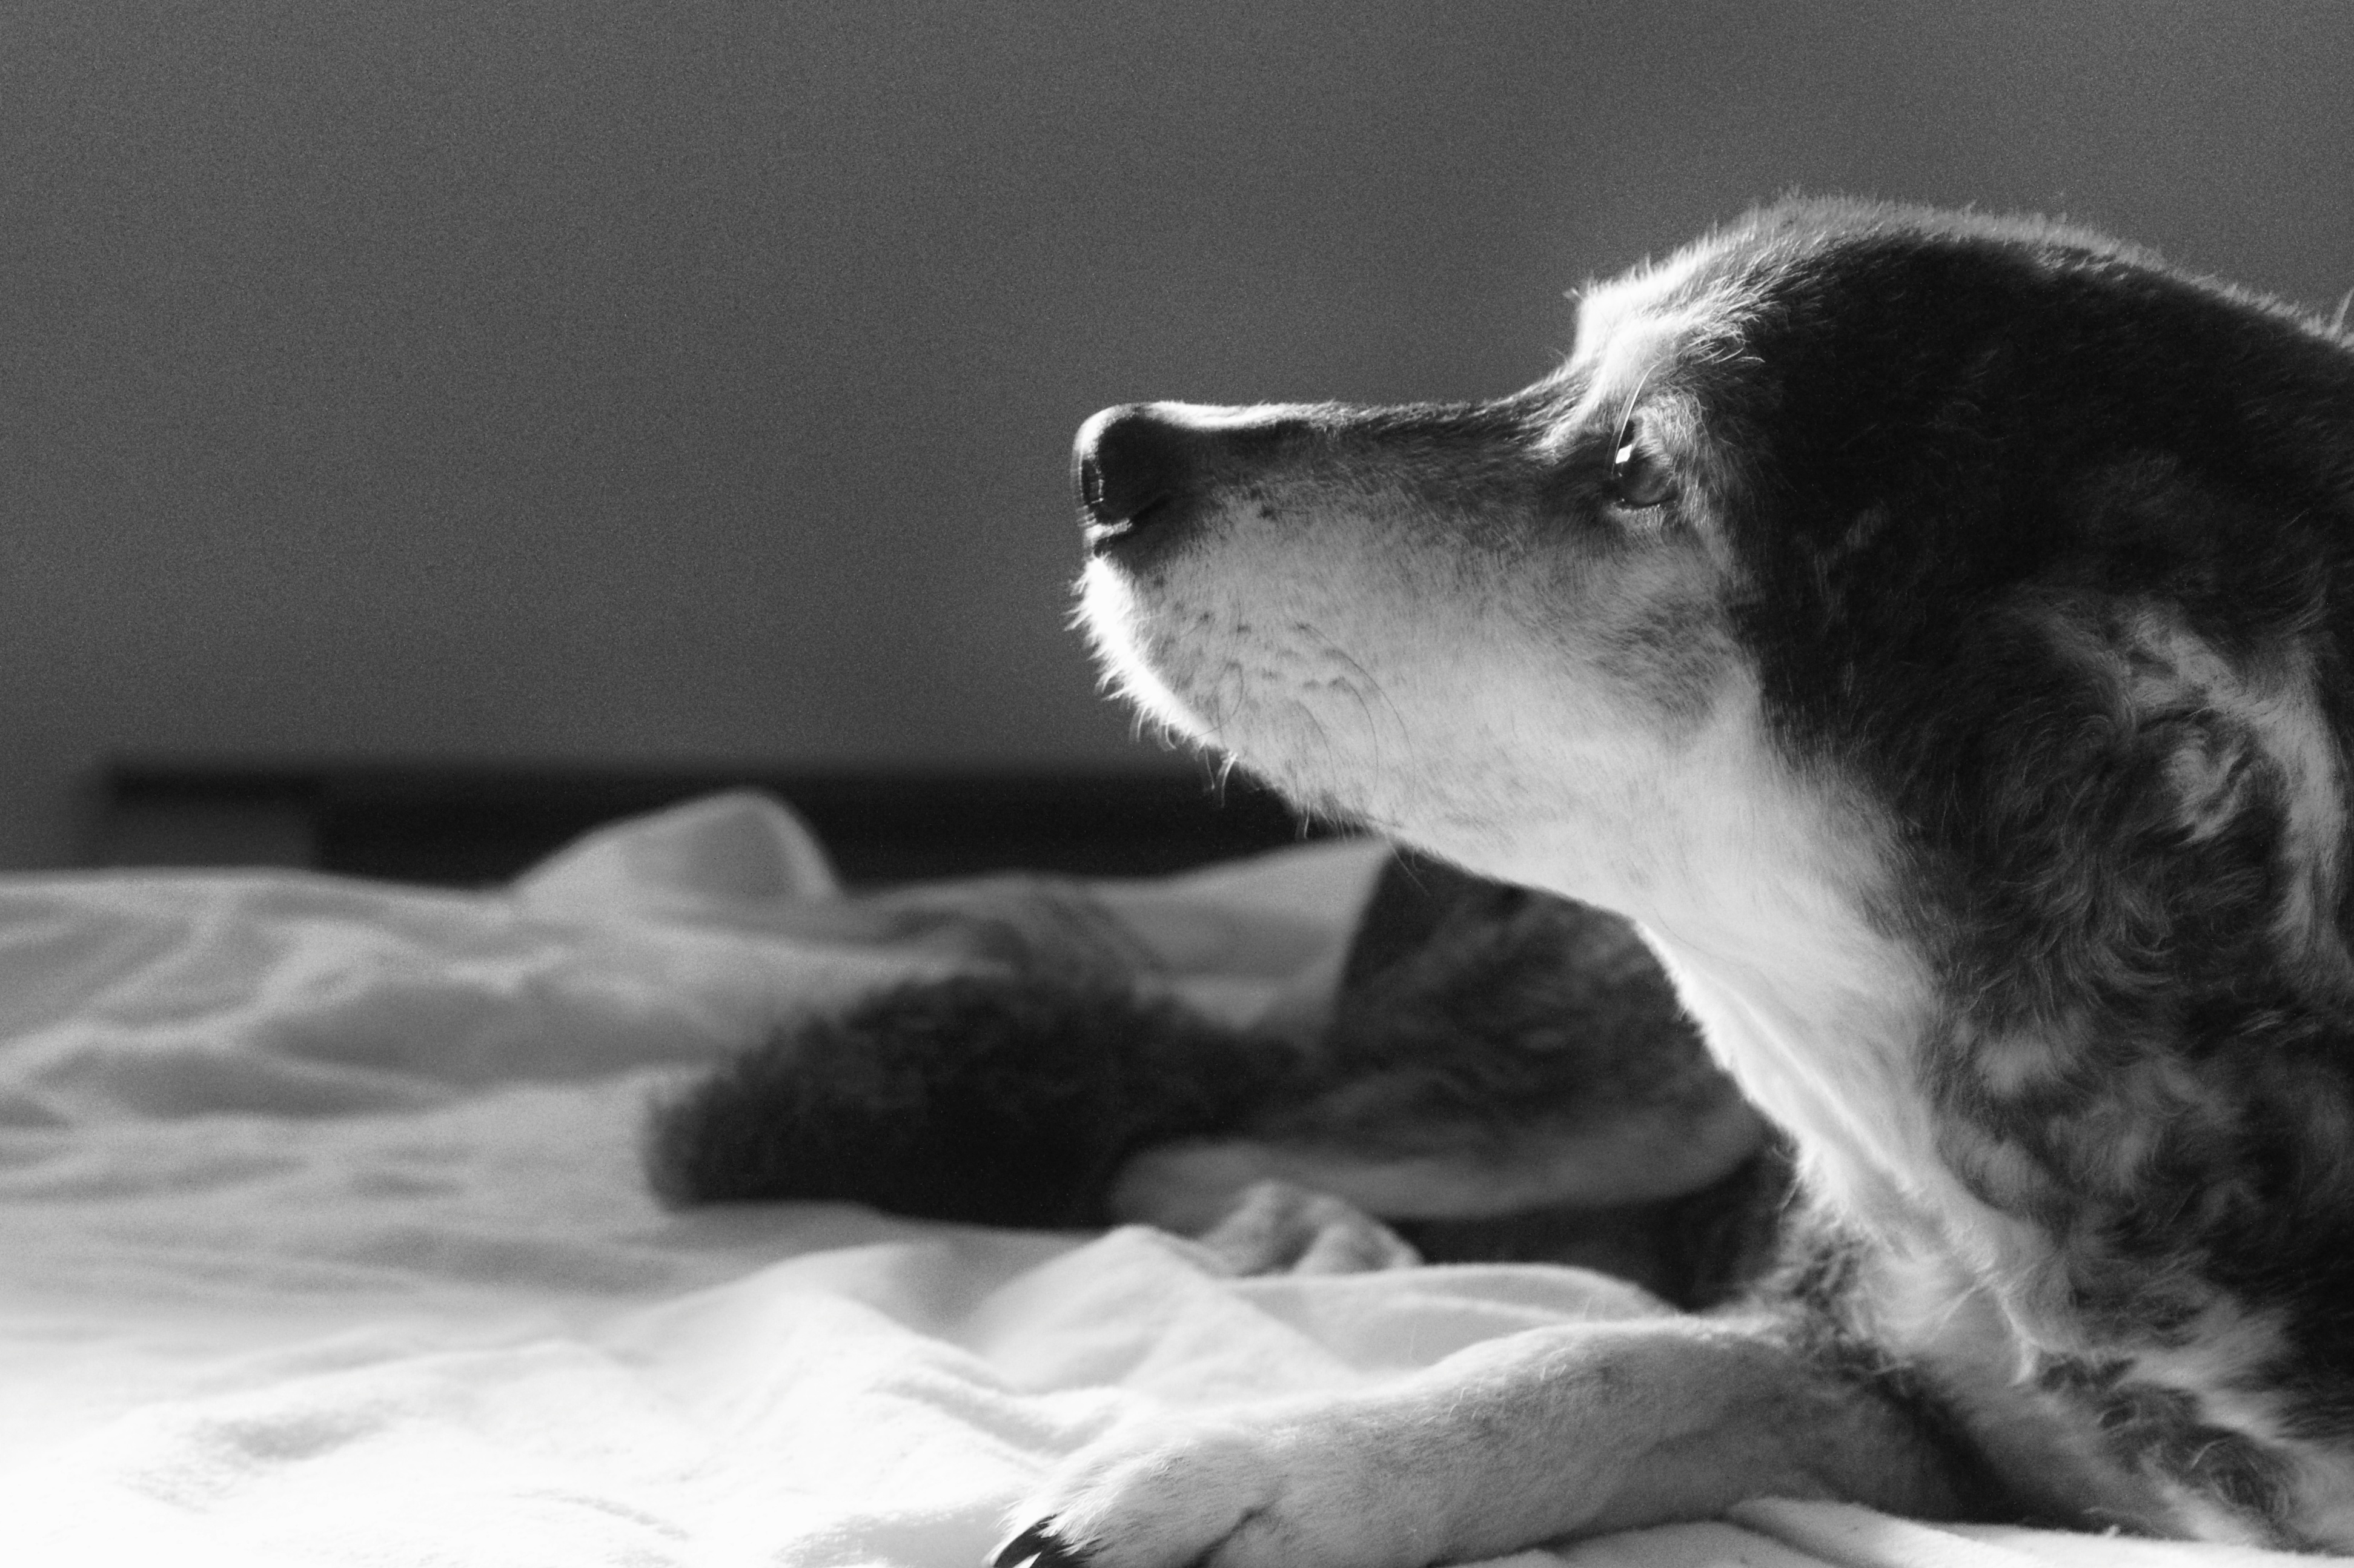
black and white, white, puppy, dog, mammal, black, monochrome, close up, nose, vertebrate, interaction, monochrome photography, dog like mammal